The Ingraham Angle

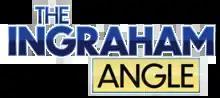

The Ingraham Angle is an American conservative news and opinion-based talk show that premiered on October 30, 2017, on the Fox News channel. The show features Laura Ingraham and guests discussing the day's latest issues, news, as well as controversies. The program airs at 7 p.m. ET.